No. 331 Squadron RNoAF

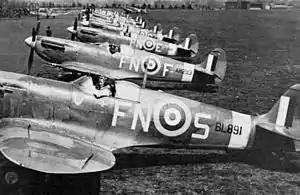
Spitfire Vs of No. 331 Squadron, spring 1942

It was formed as a fighter squadron at RAF Catterick in Yorkshire on 21 July 1941. The squadron was manned by exiled Norwegians, except for the ground crew and the commanding officer.